Deep Ellum, Dallas

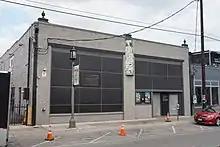
Trees in 2017

After decades of neglect, the 1980s and 90s marked a return for Deep Ellum as Dallas' liveliest entertainment district. At that time, it had become such a popular attraction that the streets often were blocked off to traffic, especially on weekends. It also spawned several events, such as the Deep Ellum Film Festival and Deep Ellum Arts Festival.